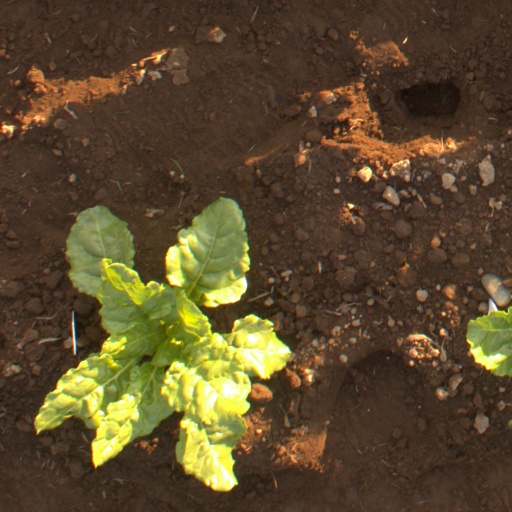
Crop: sugar beet